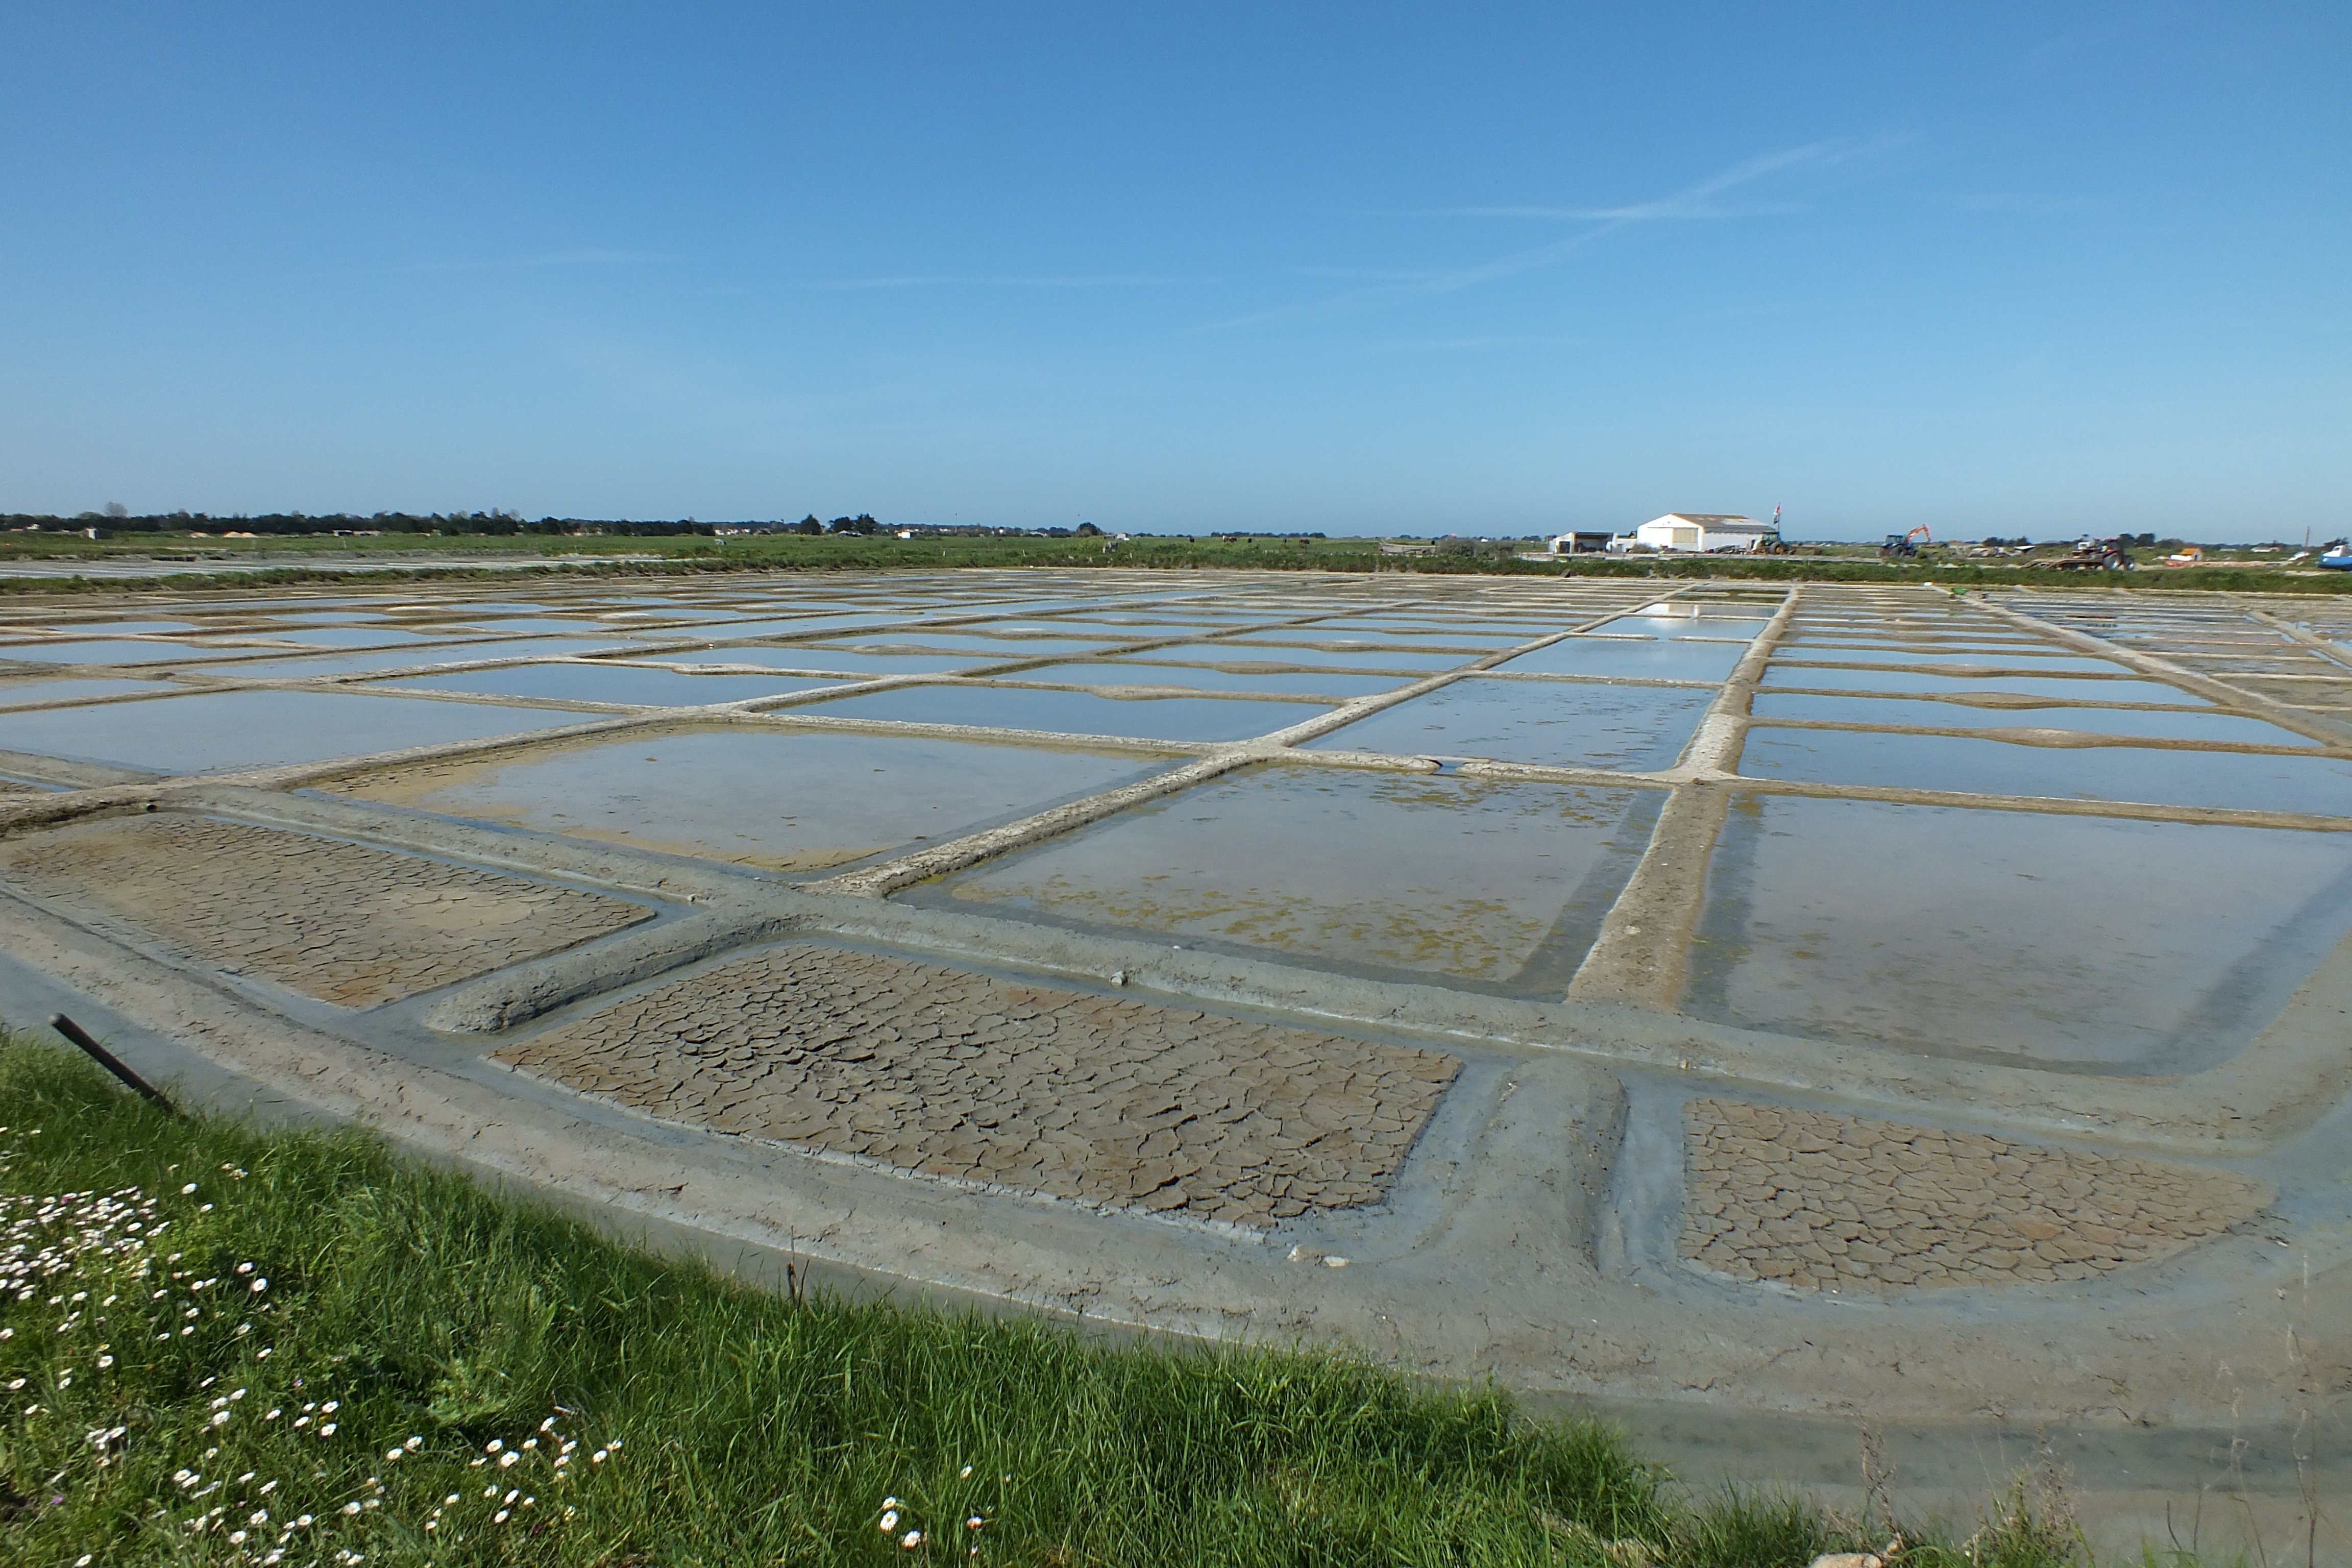
marsh, roof, walkway, salt, reservoir, wetland, salt marshes, outdoor structure, noirmoutier, salt evaporation pond